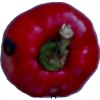
Label: red_pepper